Murasaki Shikibu Nikki Emaki

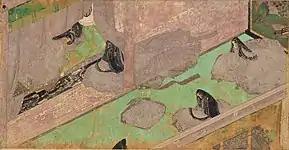
Murasaki Shikibu (center) catches a glimpse at the Empress (left) with undone hair beyond the "misu".

The Emperor celebrated on Kankō 5, 9th month, 17th day (October 18, 1008), the seventh day of the birth of Atsuhira-shinnō. Presents were exchanged between court nobles and the Emperor. During the evening ceremony, Murasaki Shikibu catches a glance of the queen, remarking that she appeared weary, having lost weight and gaining a pale complexion. Her "hair would be better tied up" writes Murasaki Shikibu; however she stops the description, realizing the impropriety of her depiction of the "mother of the nation".